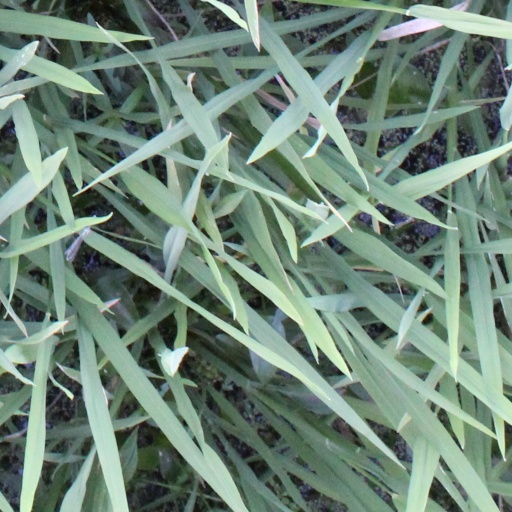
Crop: rice